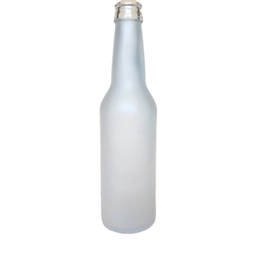
Label: glass